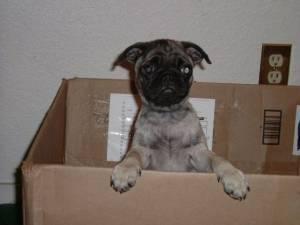
pug